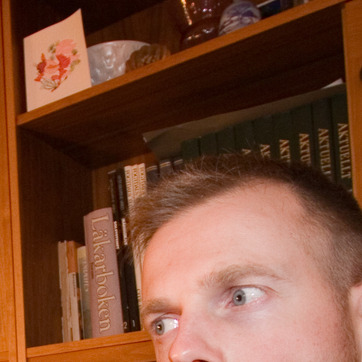
Material: hair